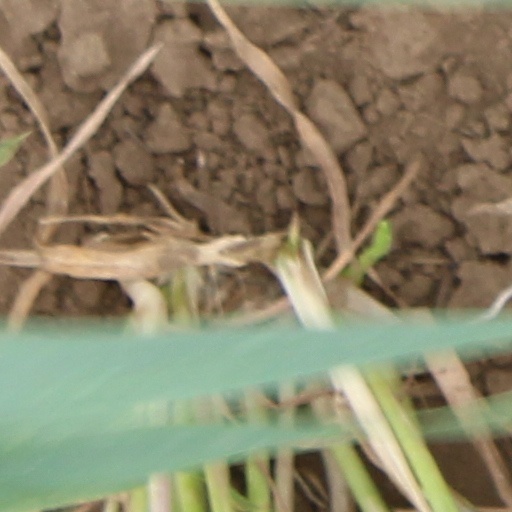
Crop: wheat